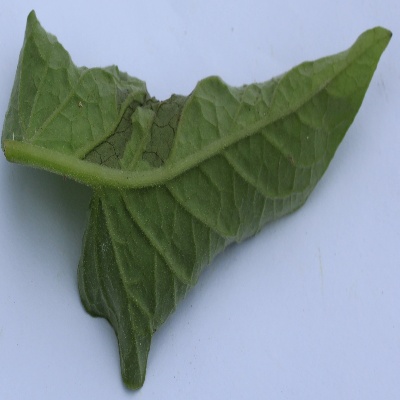
Crop: Tomato
Condition: leaf blight